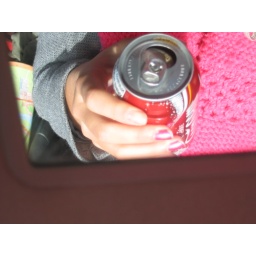
Mirror mirror in the car